Evelyn Roberts

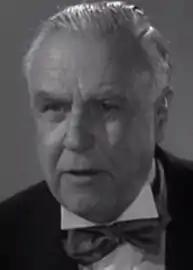
in "Man of the Moment" (1955)

Evelyn Roberts (28 August 1886 – 30 November 1962) was an English stage and film actor. He made his stage debut in 1918 after serving in WW I; and his theatre work included the original Broadway production of R.C. Sherriff's "Journey's End" in 1929-1930.